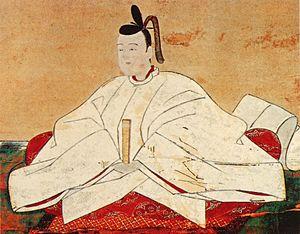
Toyotomi Hideyori était le fils et l'héritier désigné de Hideyoshi Toyotomi, le ministre des Affaires suprêmes qui a unifié le Japon. Sa mère, Yodogimi, était la nièce de Nobunaga Oda.